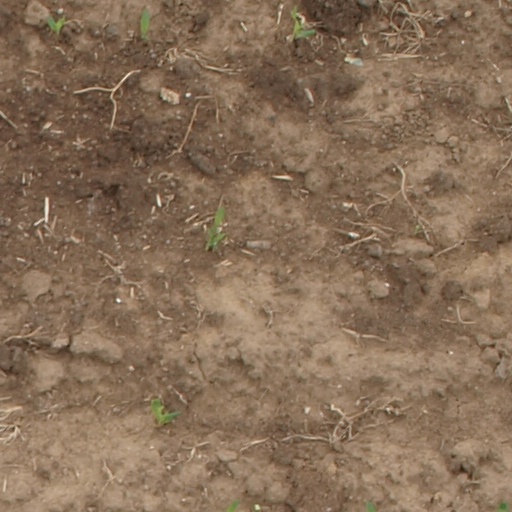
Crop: maize; corn